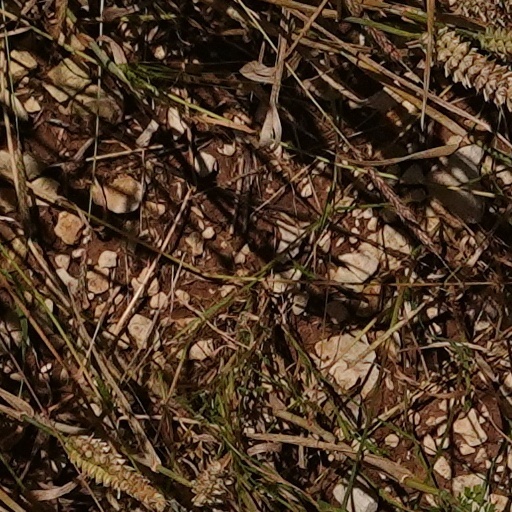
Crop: wheat